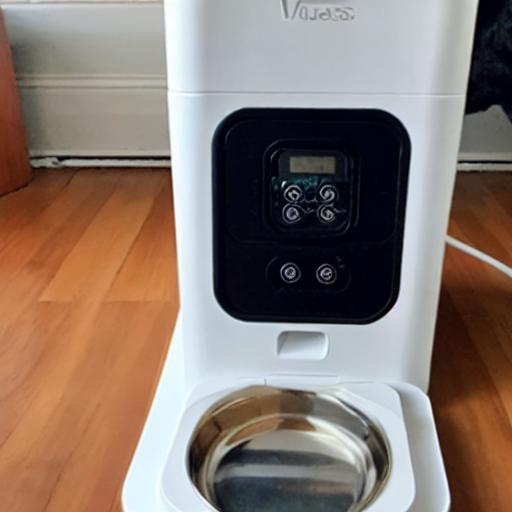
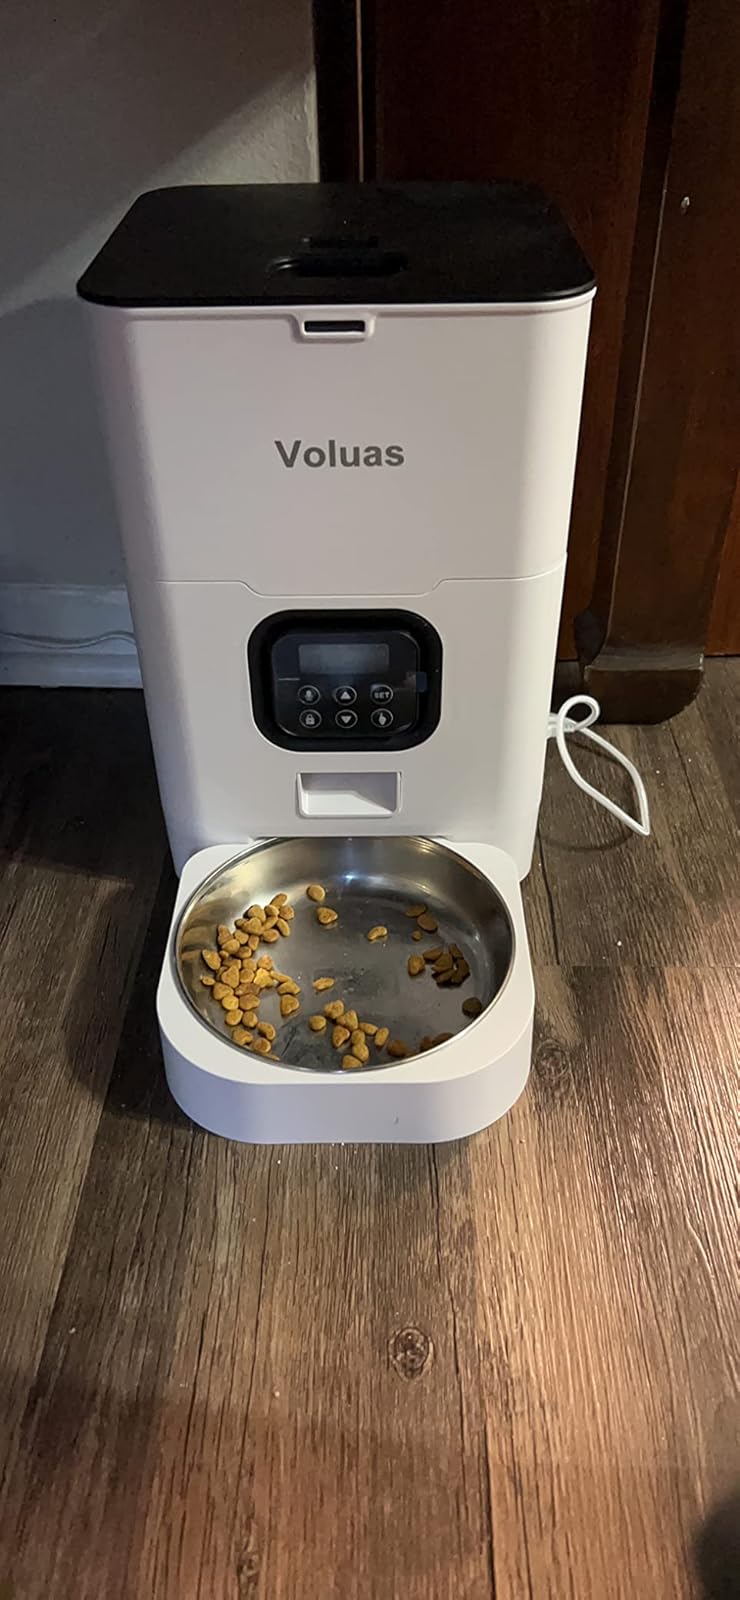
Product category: items_feeder
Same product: no